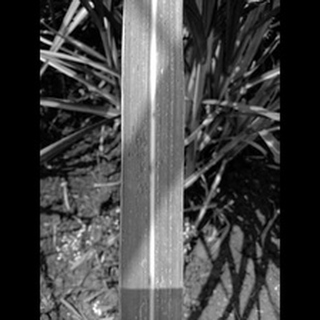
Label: sugarcane_rust